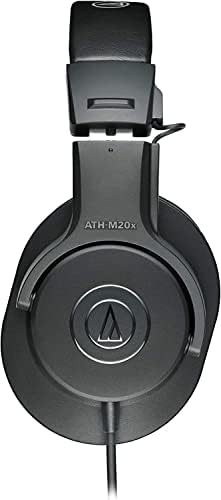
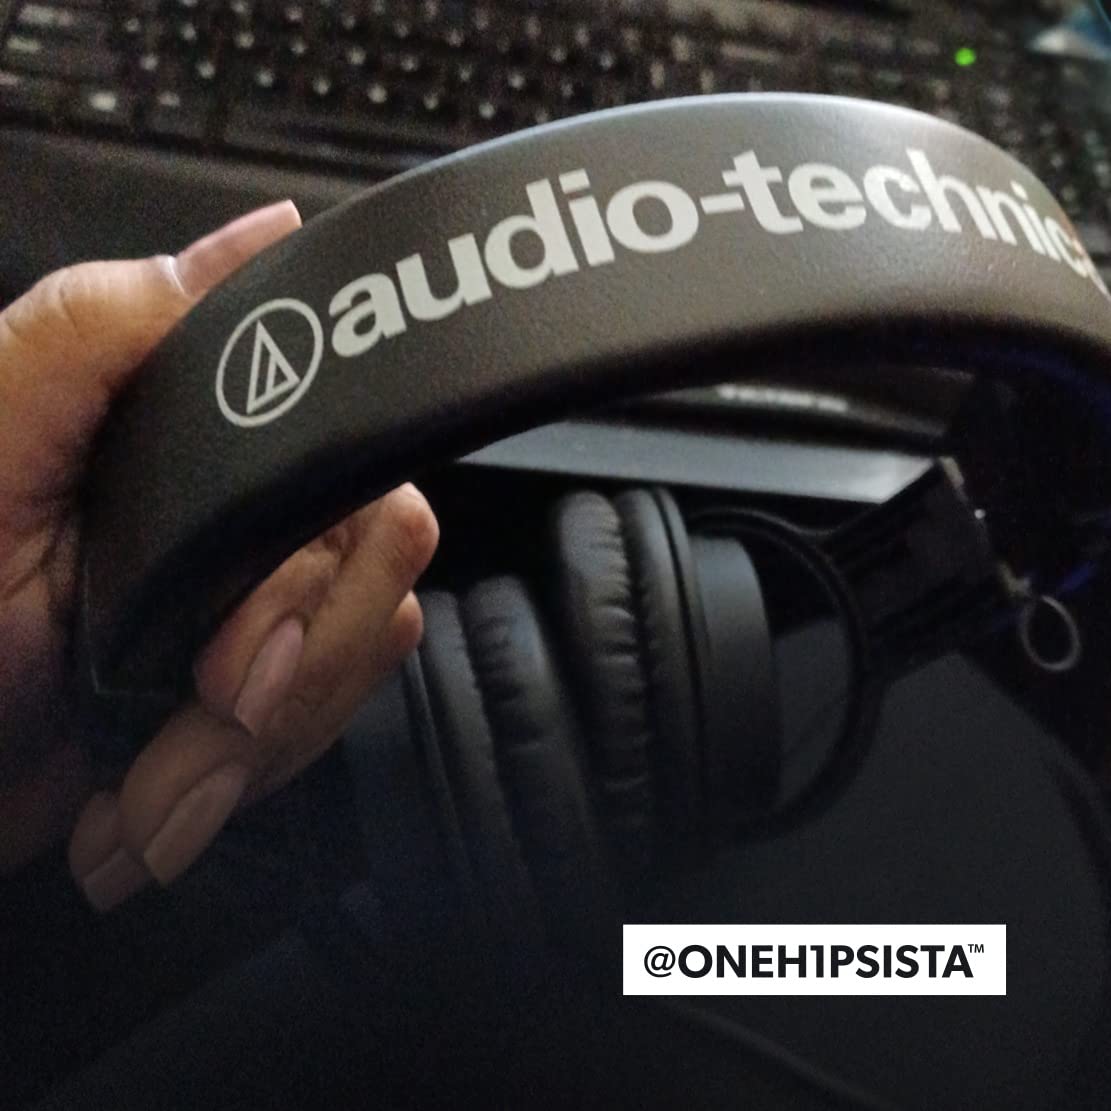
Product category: headphones
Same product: yes